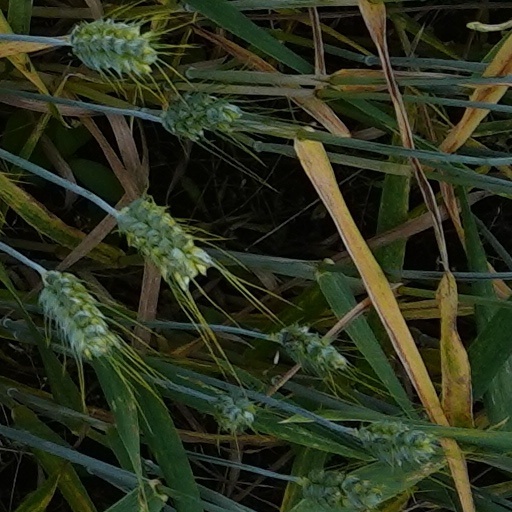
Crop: wheat